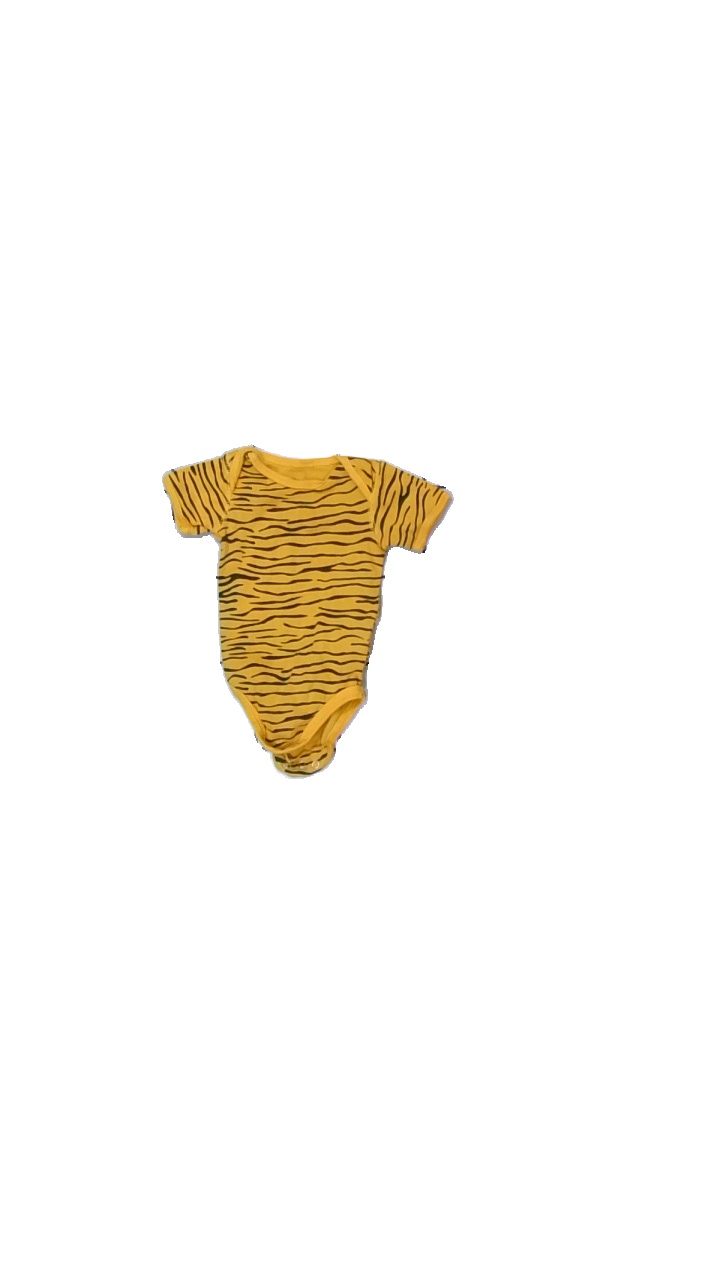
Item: Top (Children)
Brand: Libero
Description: t-shirt body med djur tryck
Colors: Black, Yellow
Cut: C-collar
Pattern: Animal print
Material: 100% bomull
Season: All
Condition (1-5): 3
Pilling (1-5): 2
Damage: nopprigt
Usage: Export
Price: <50